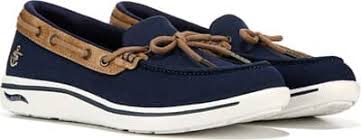
Label: Boat